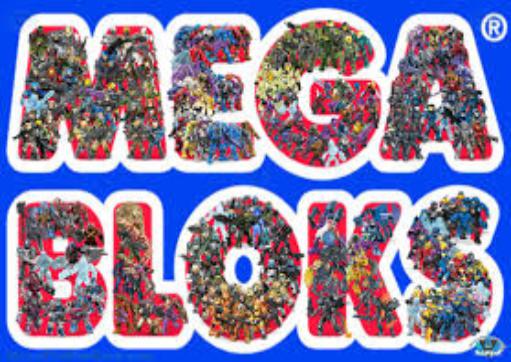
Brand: mega bloks
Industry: Leisure